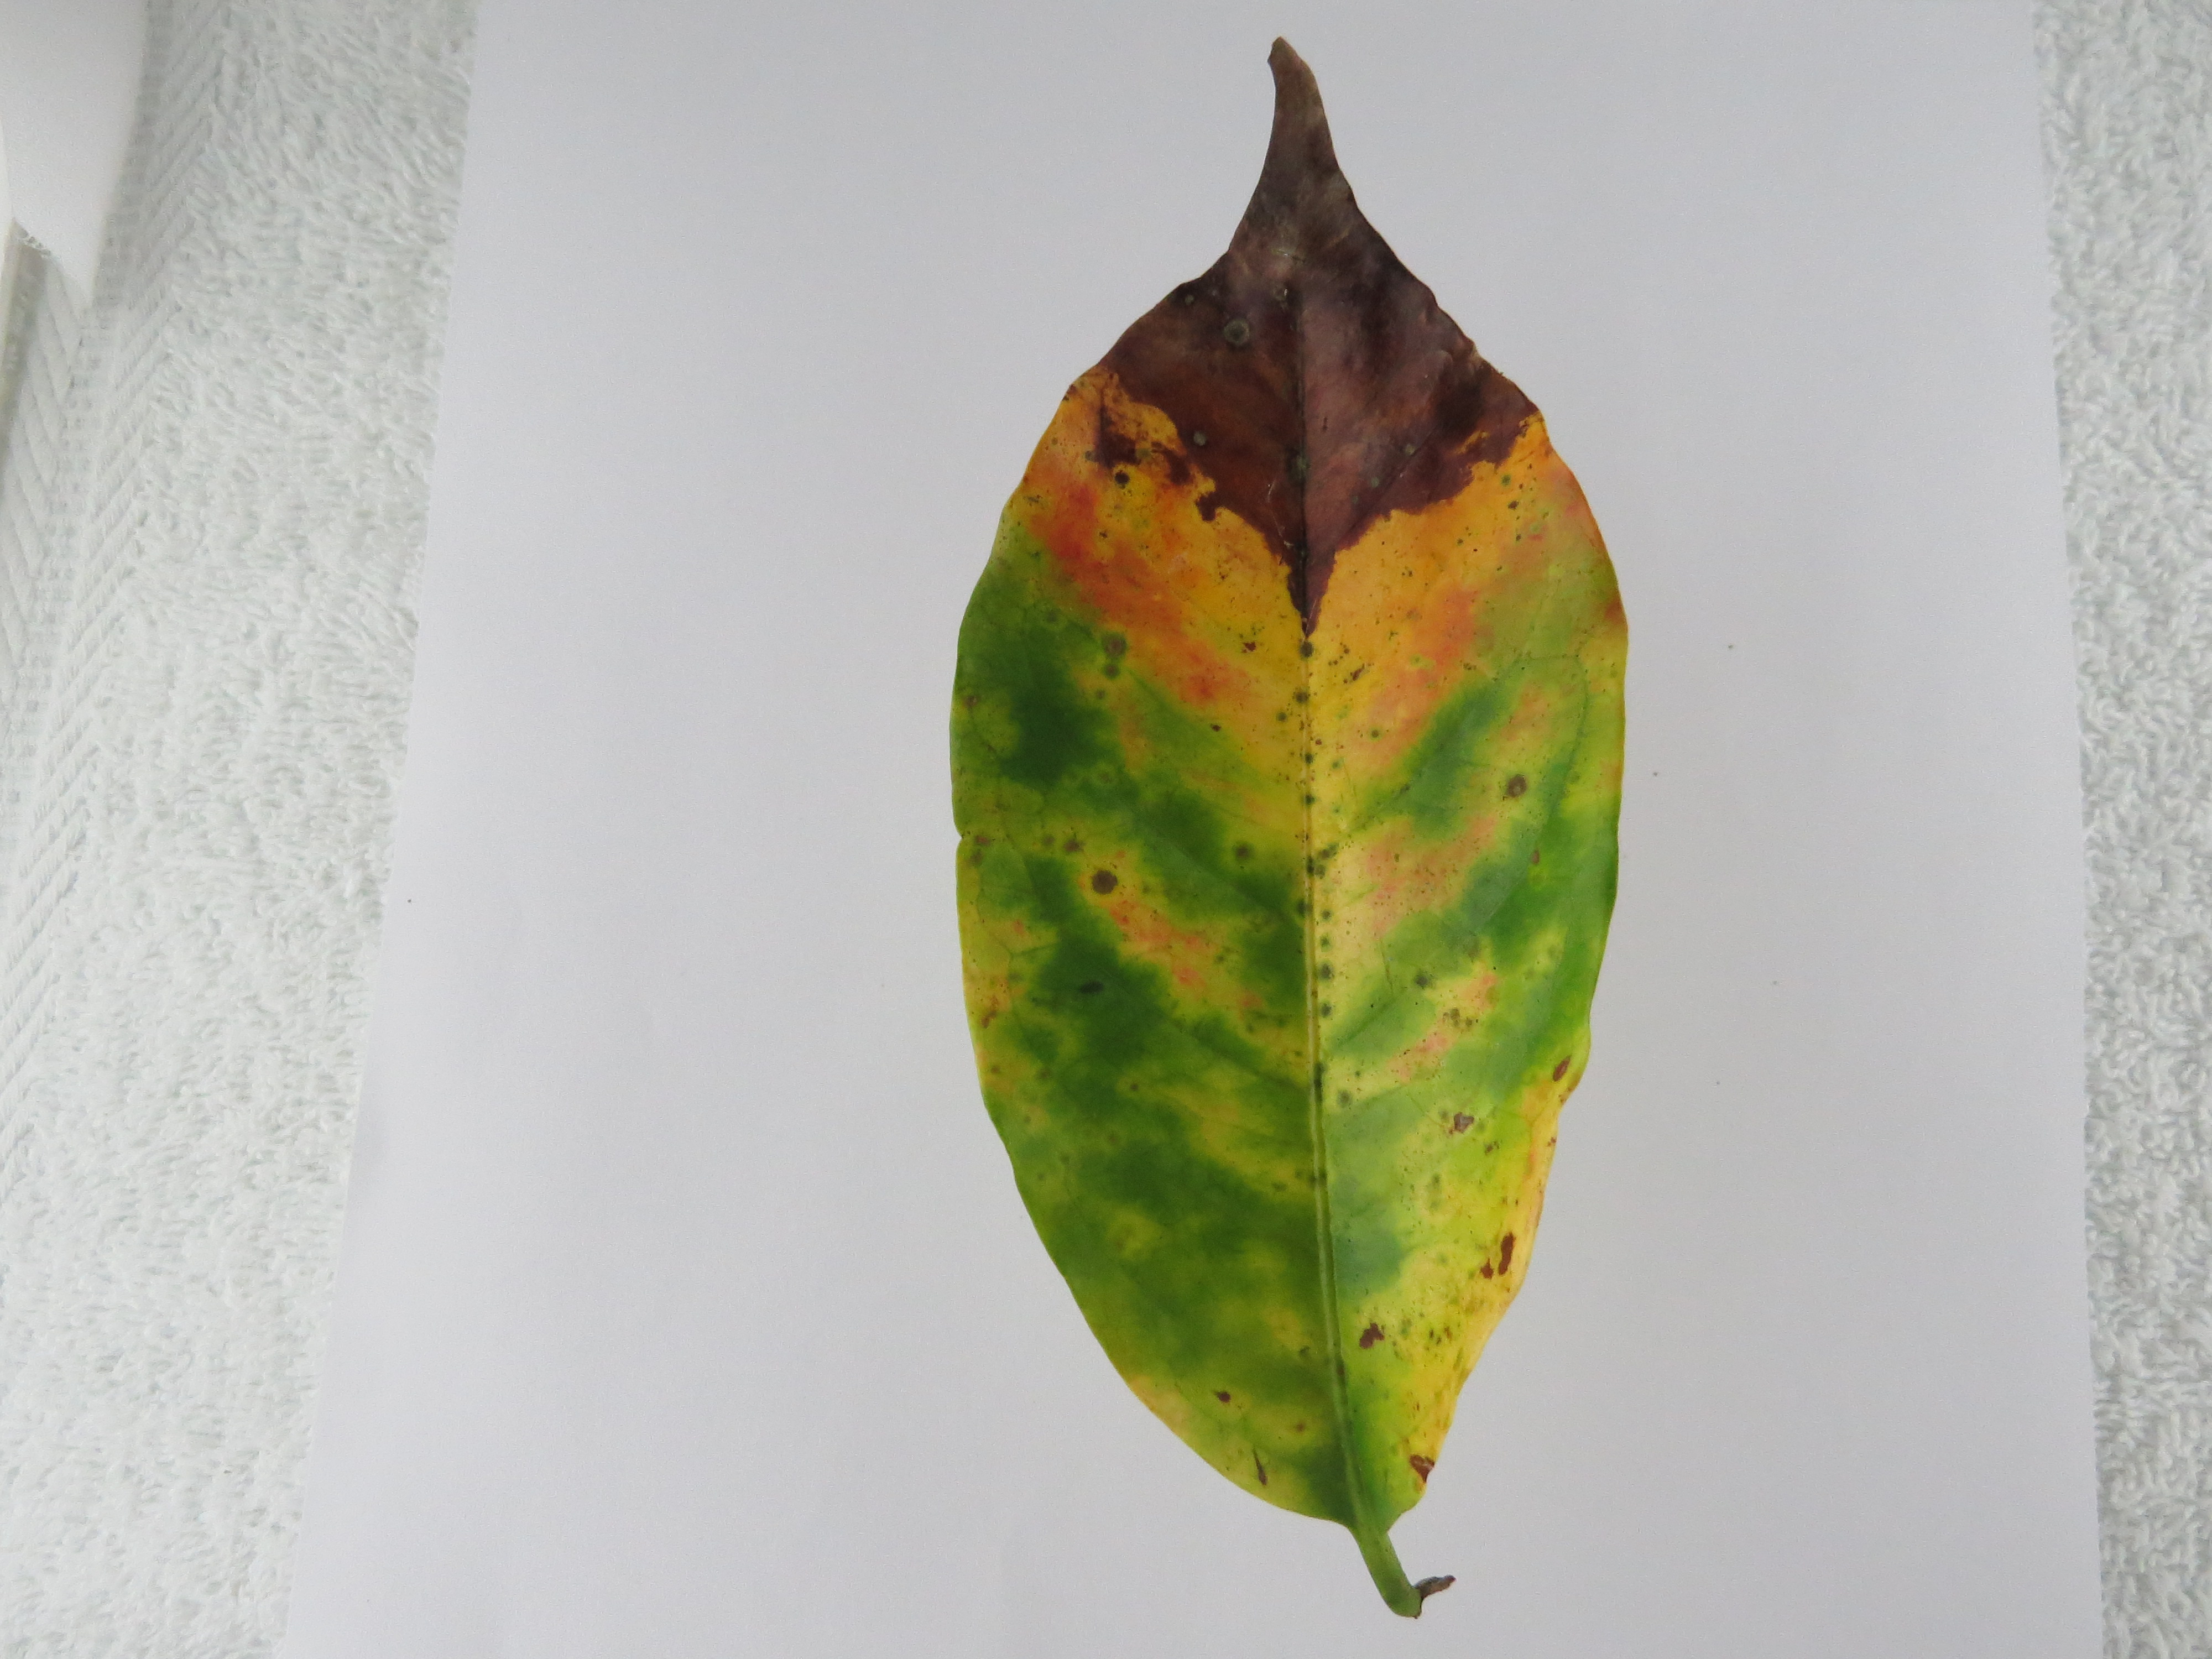
Label: phosphorus-P